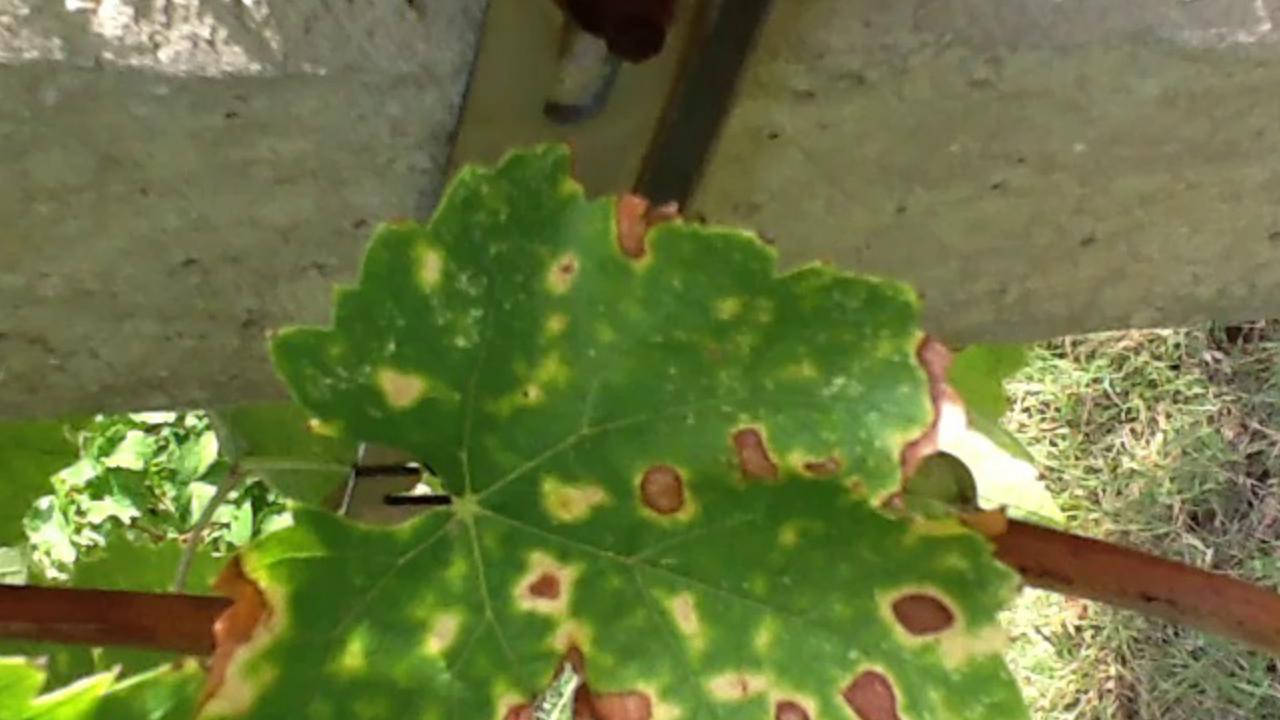
Label: esca